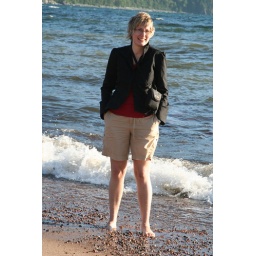
in front of Old Womans Bay on lake superior. We stopped on the side of the road and found a gem.